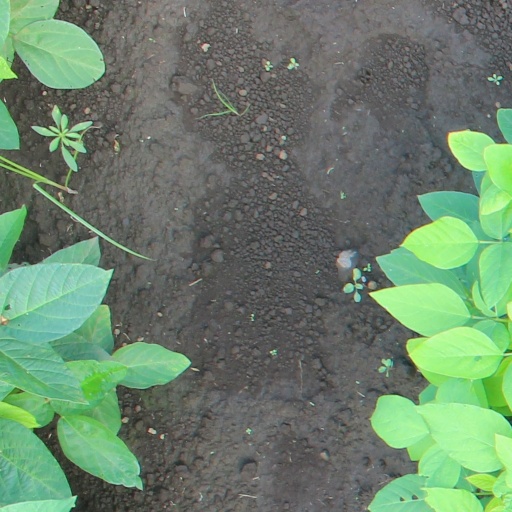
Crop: soybean